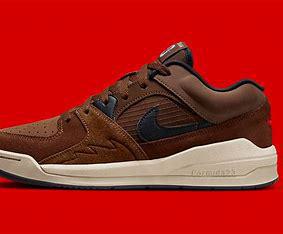
Brand: Jordan
Model: Stadium 90